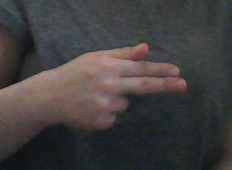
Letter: ghain